First Vienna Mountain Spring Pipeline

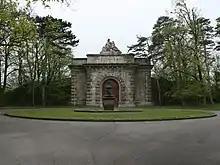
The reservoir at Rosenhügel

Those involved in the planning were divided in two groups. The First Department was responsible for the source of the pipeline and the reservoir. The Second Department oversaw the pipeline route and work within the Vienna city limits. The work was done under the direction of Carl Junker, a civil engineer, and Karl Gabriel, the City Engineer.